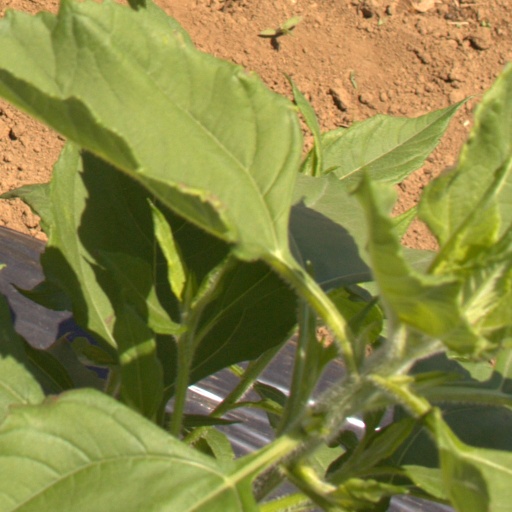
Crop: Jerusalem artichoke